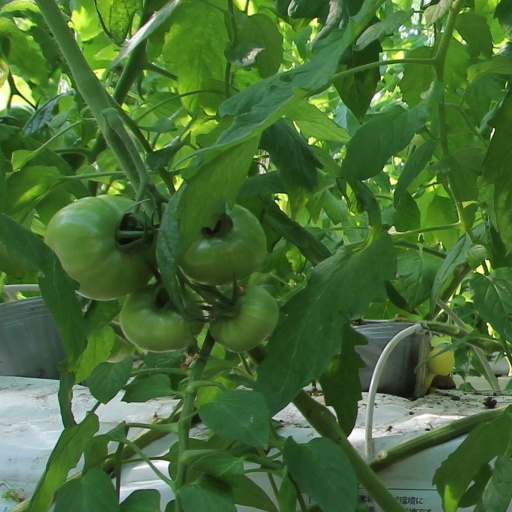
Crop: tomato